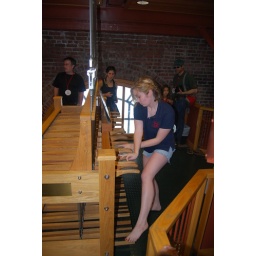
Chimesmaster playing a concert in the clock tower